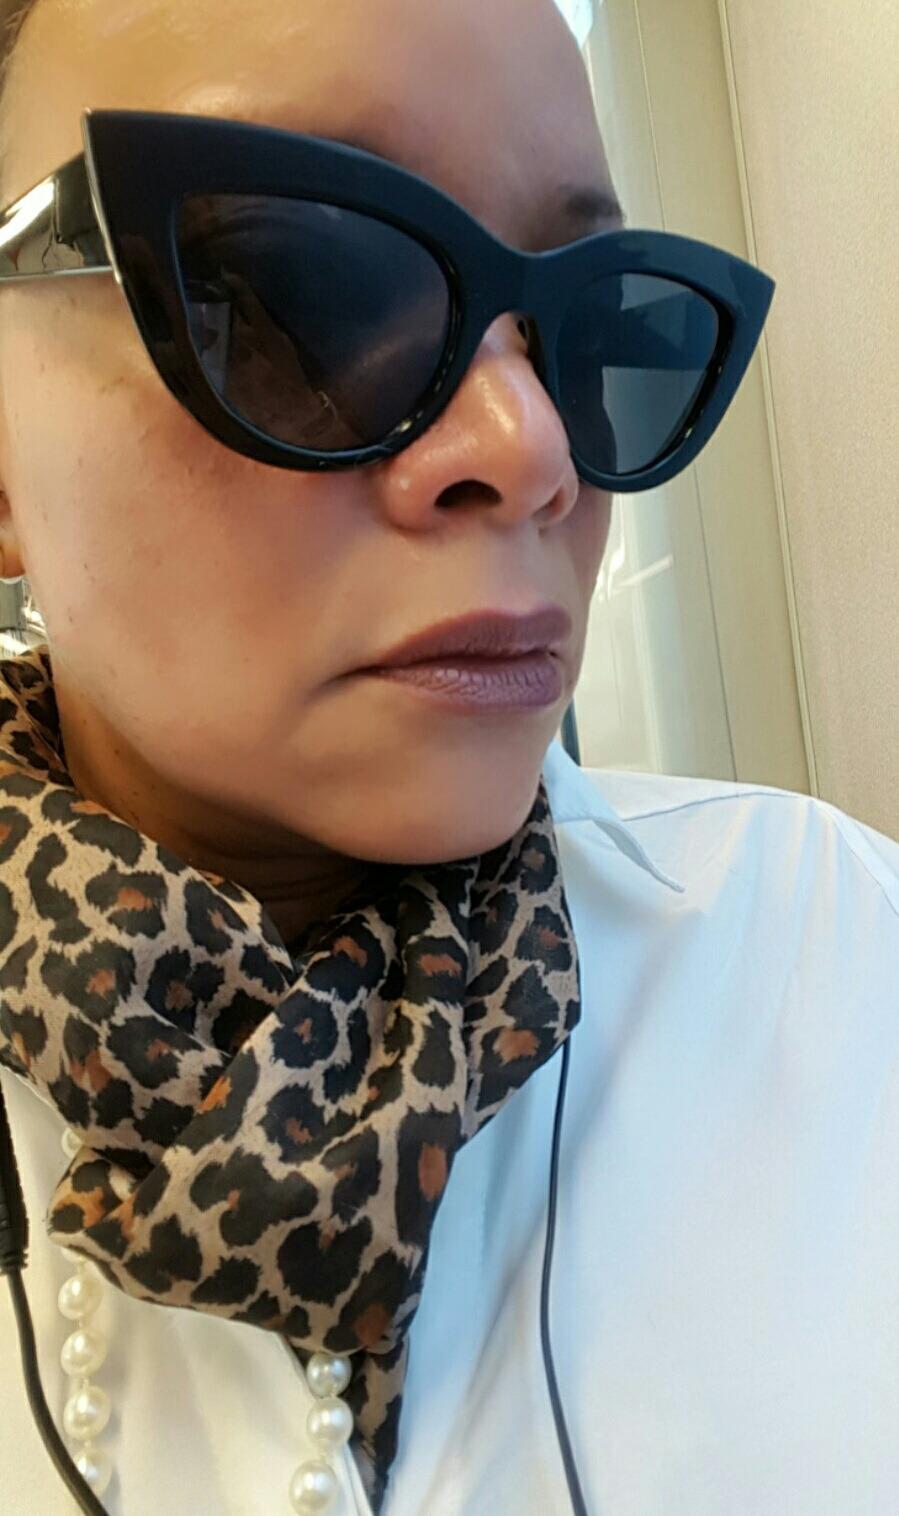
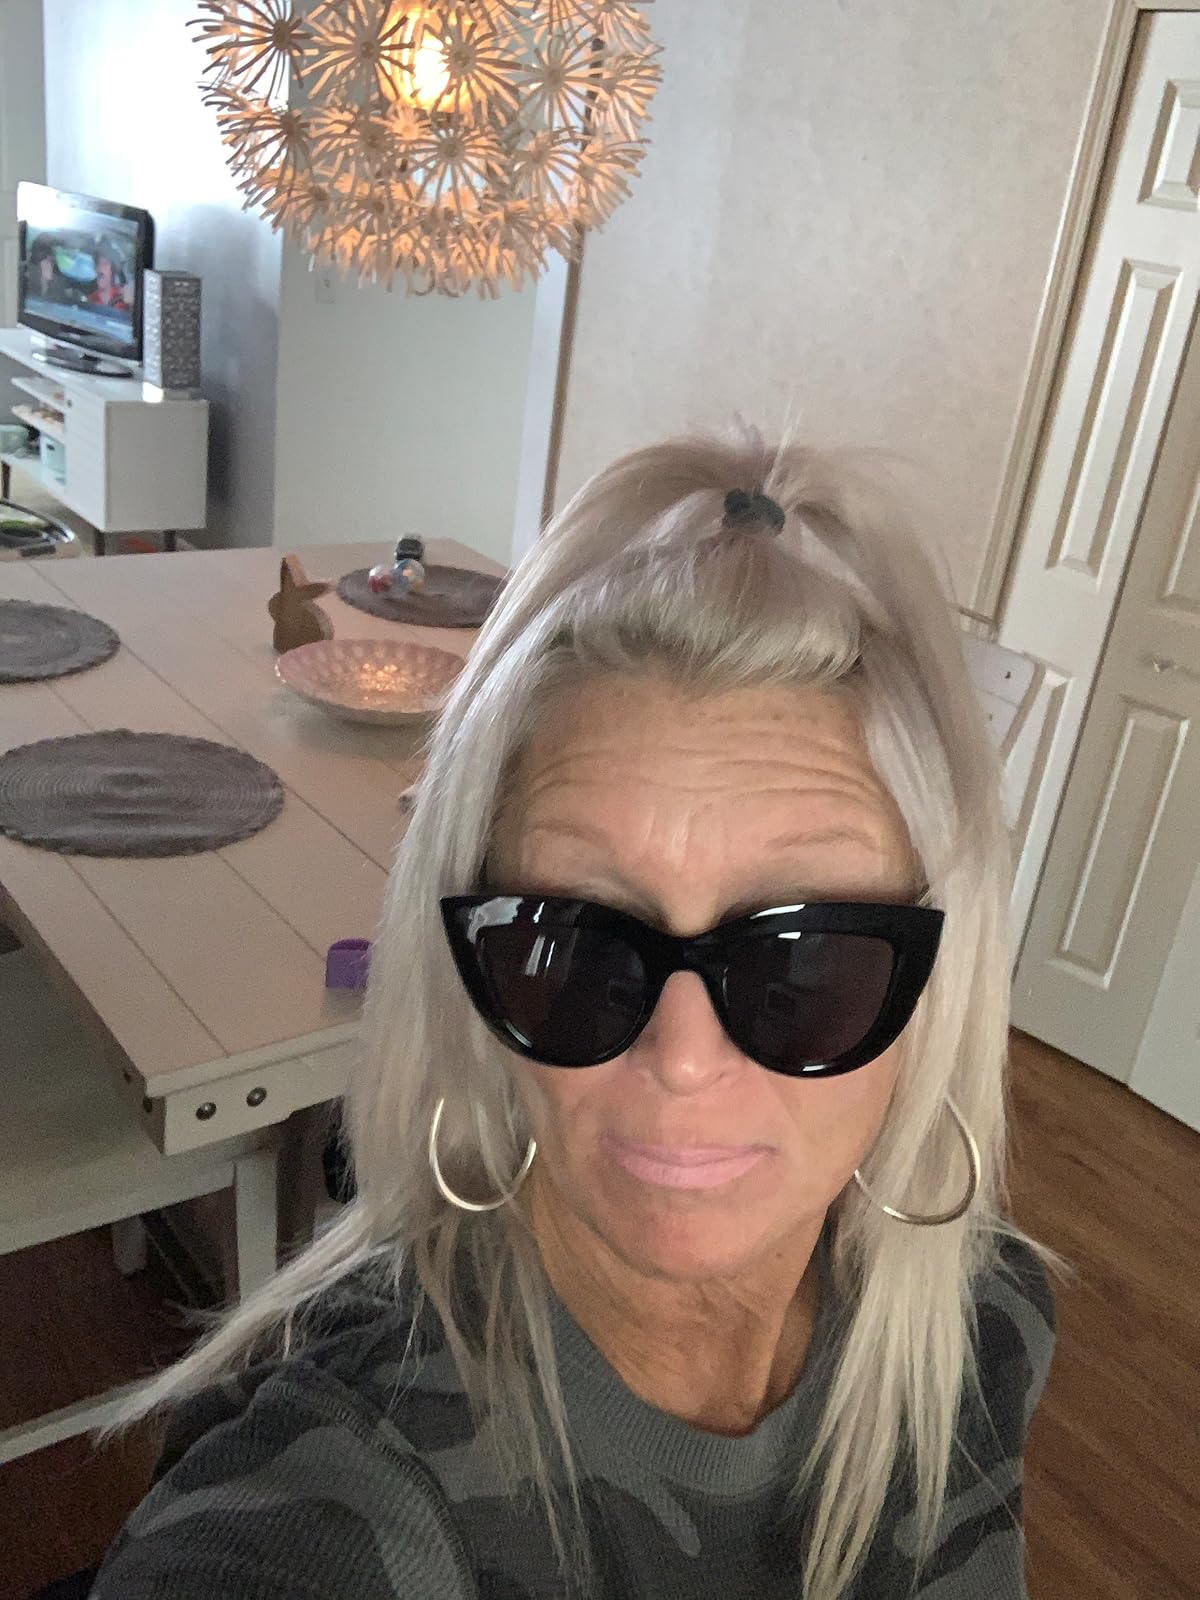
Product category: accessories_sunglasses
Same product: yes